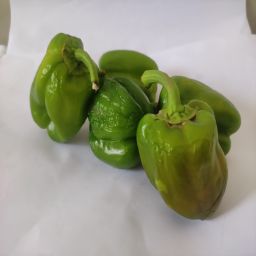
Crop: Bell Pepper
Quality: Ripe